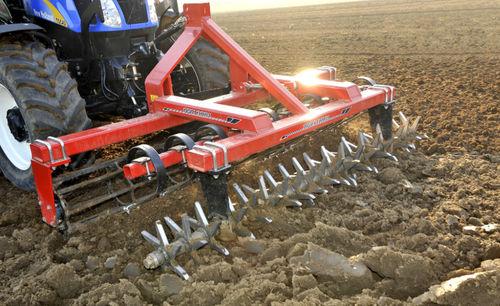
Huu ni jembe cha trakta , kifaa cha mbele cha kulimia. Ni kifaa bora kabla ya kutumia [cs]power harrow[cs] . Inatumika kurahisisha kazi ya kuandaa udongo kwa ajili ya kupanda.